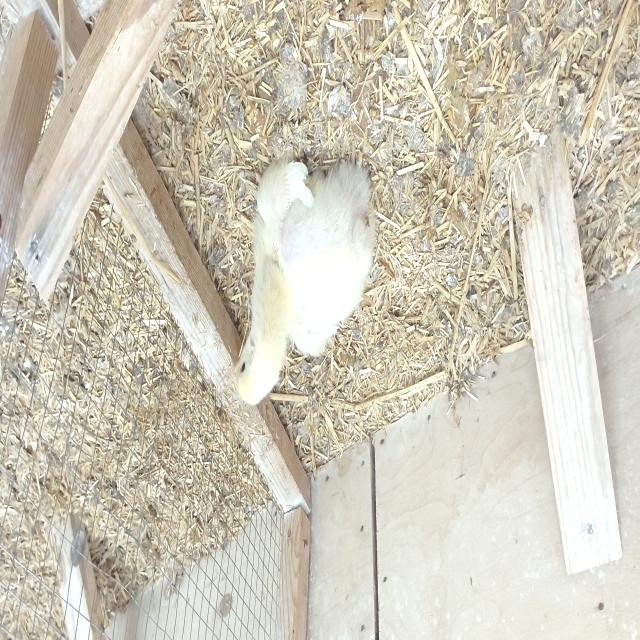
Weight: 398 g